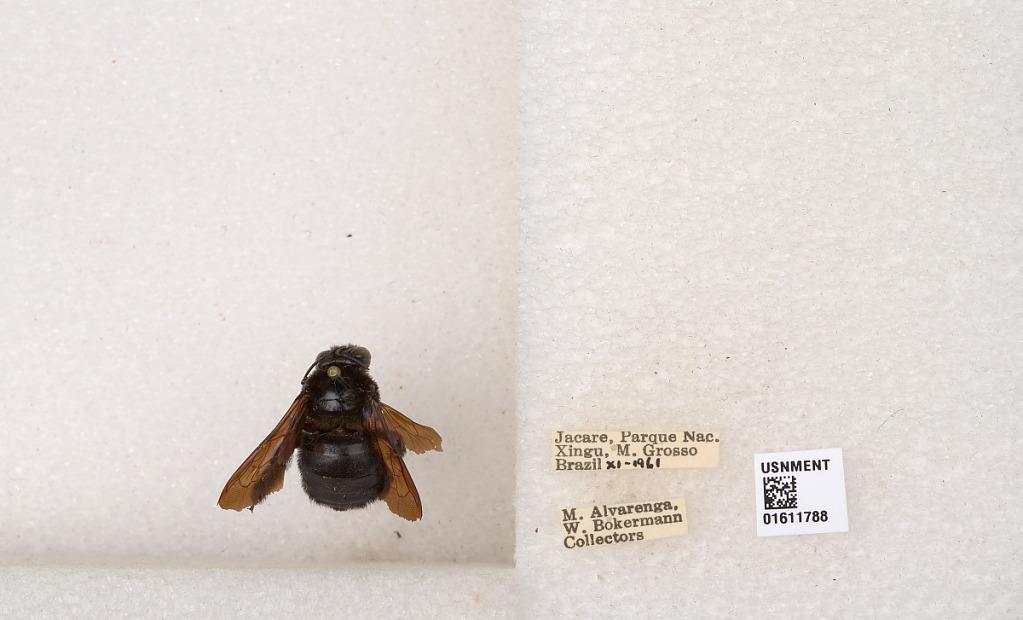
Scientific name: Xylocopa
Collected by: H. Wing
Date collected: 1961-11-1
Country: Brazil
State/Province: Mato Grosso
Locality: Jacare, Parque Nac. Xingu (Parque Nacional do Xingu)